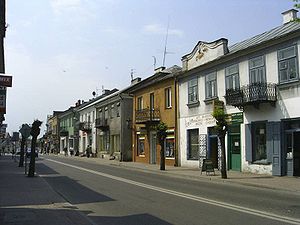
Międzyrzec Podlaski
Międzyrzec Podlaski er en by i Polen, og hovedstad i voivodskabet Lubelskie. Byen ligger ved floden Krzna.